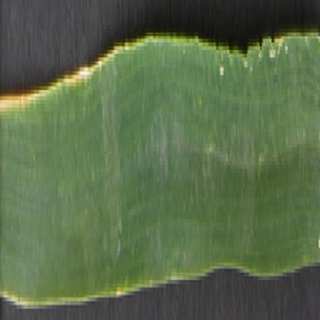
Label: wheat_yellow_rust